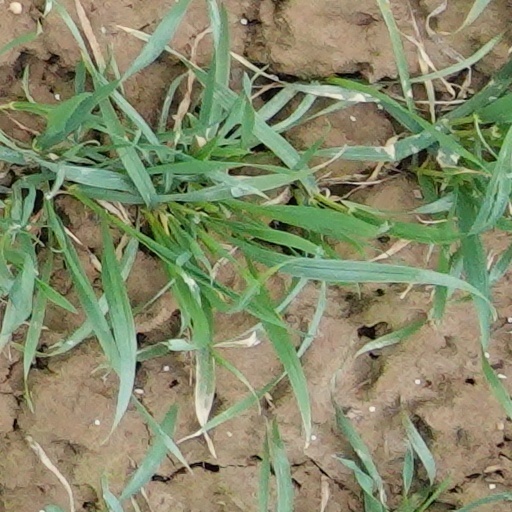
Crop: wheat